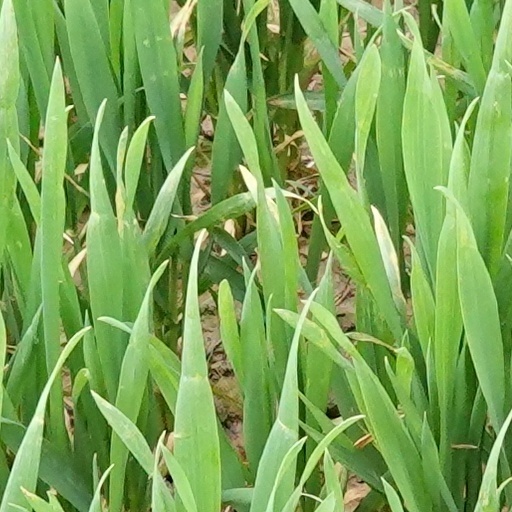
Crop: wheat